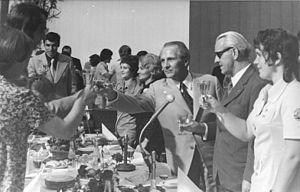
Angelika Bahmann, née le 1ᵉʳ avril 1952 à Plauen, est une kayakiste est-allemande.